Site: brandenburg
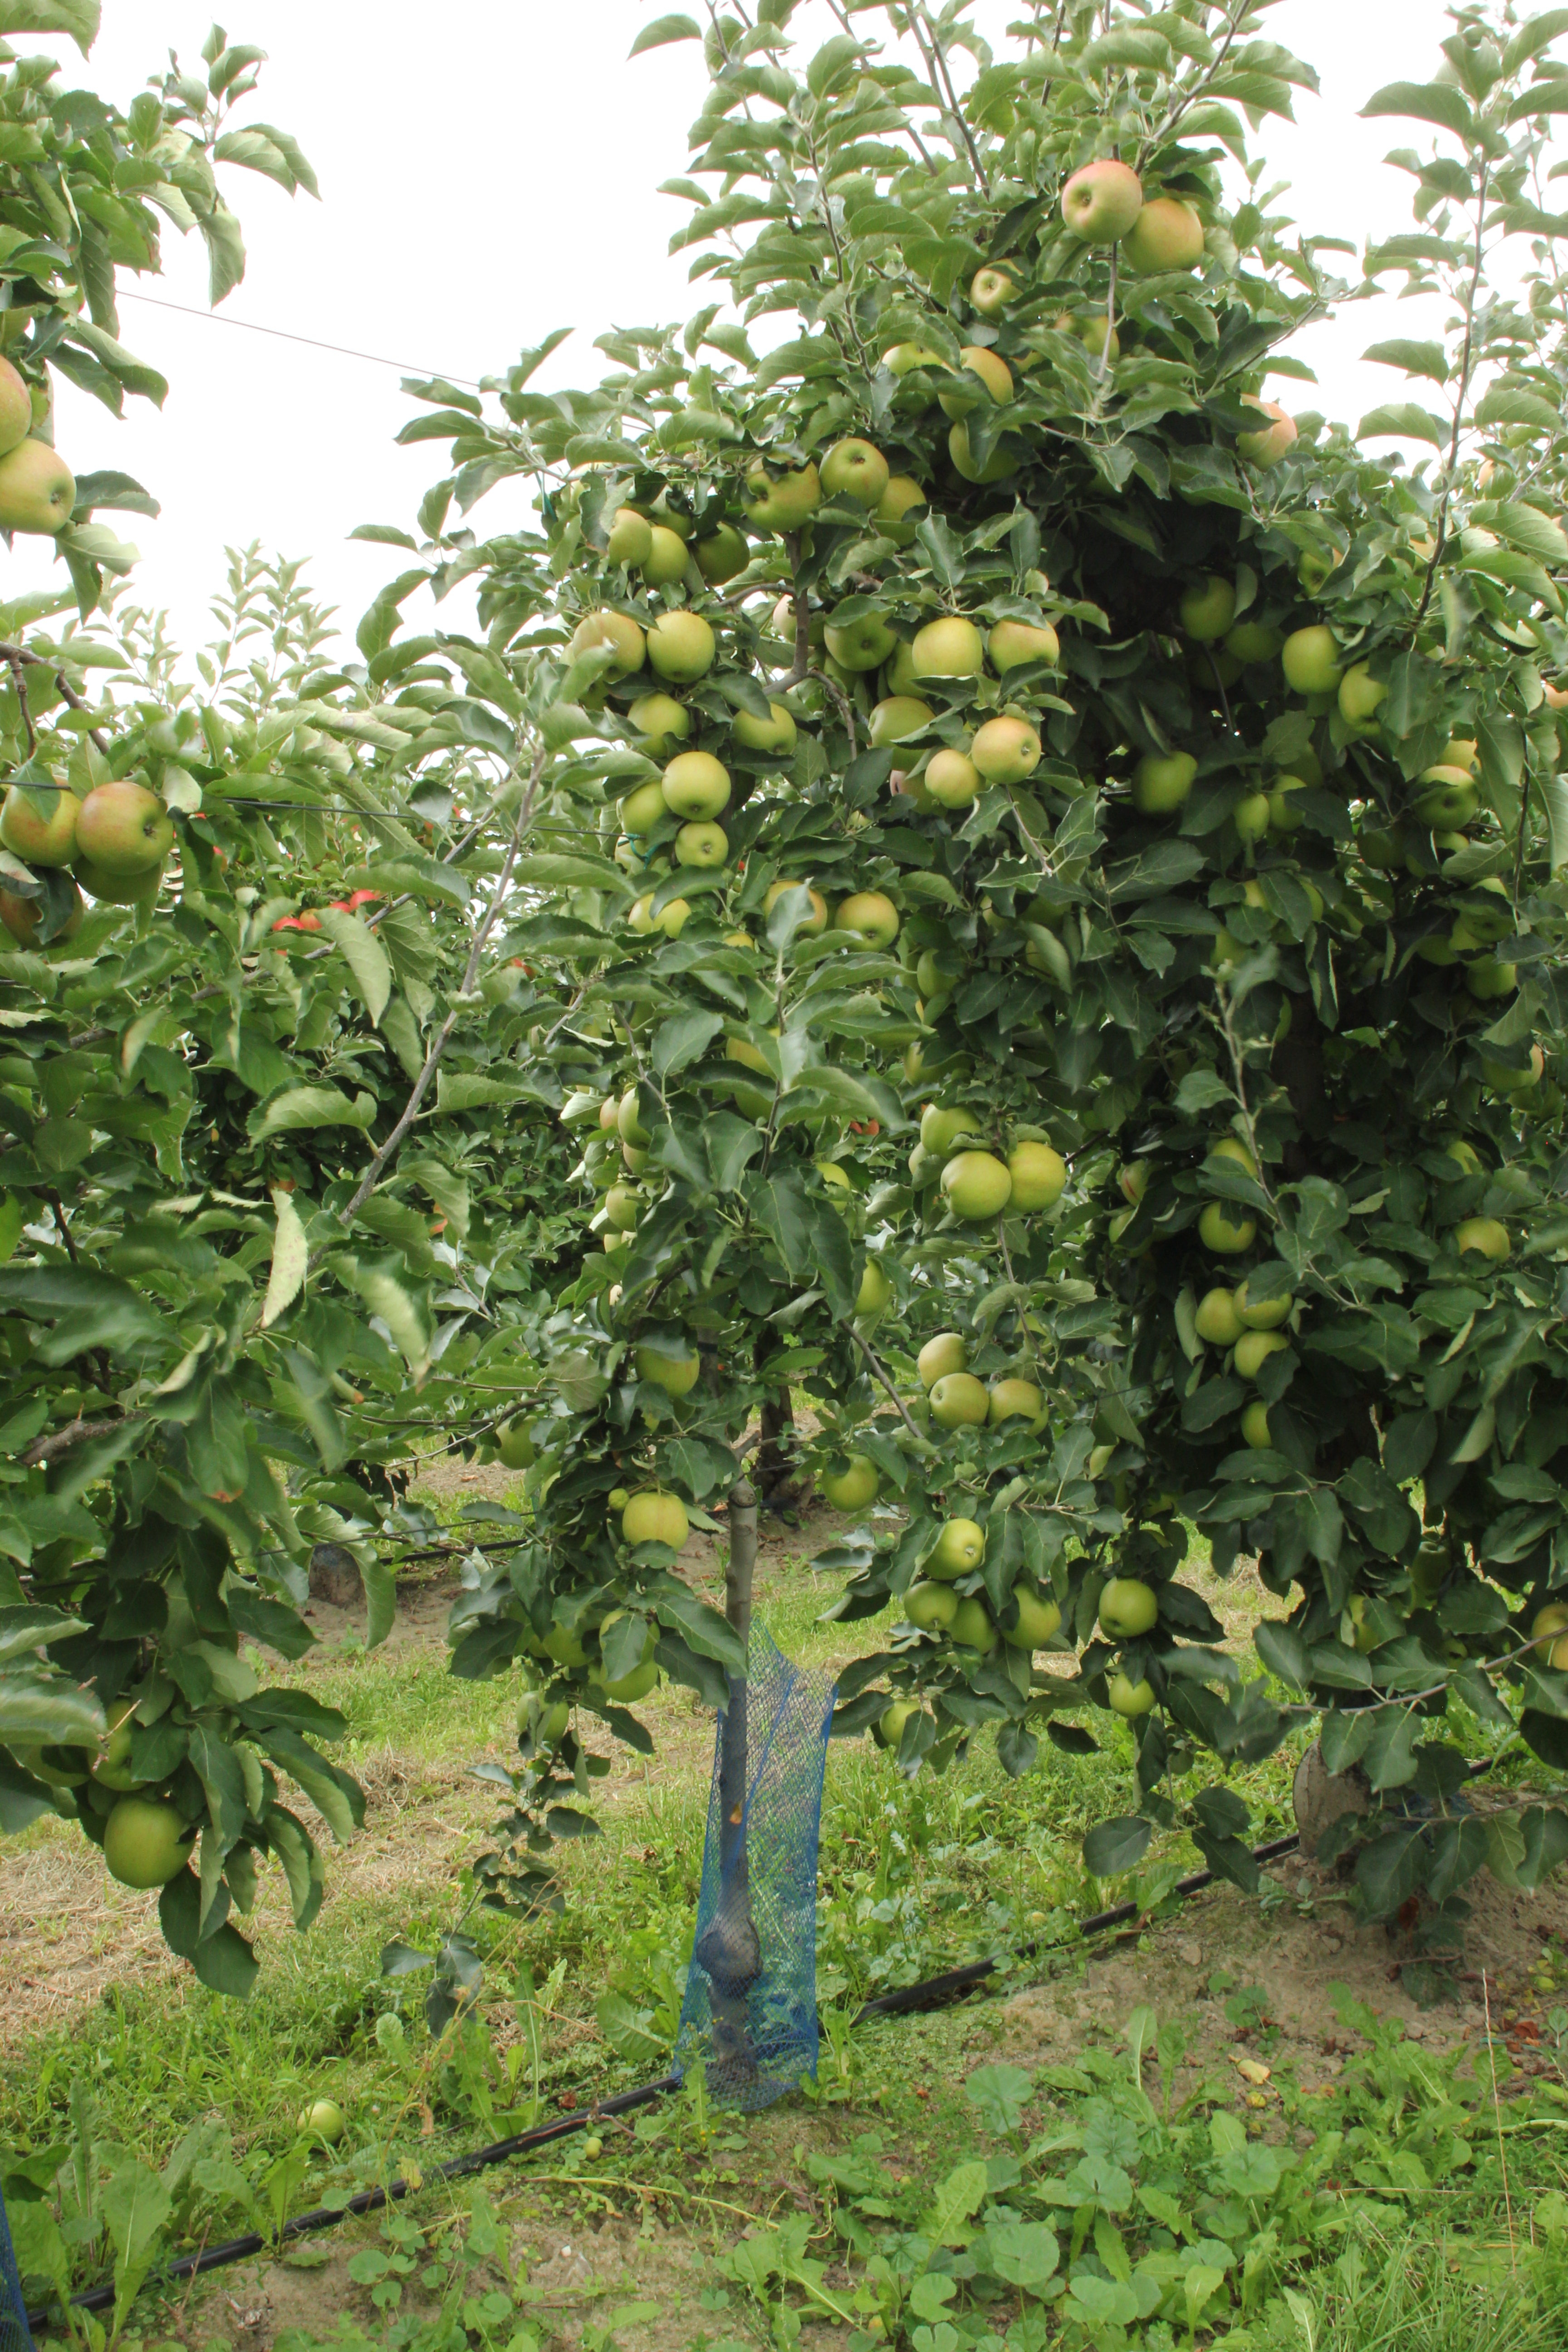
Growth stage (BBCH 87): Maturity of fruit and seed